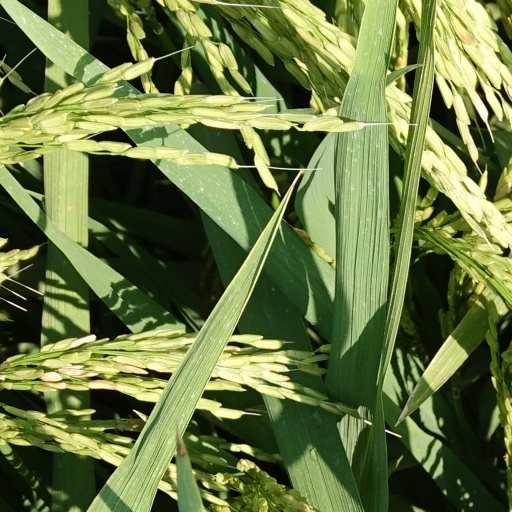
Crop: rice